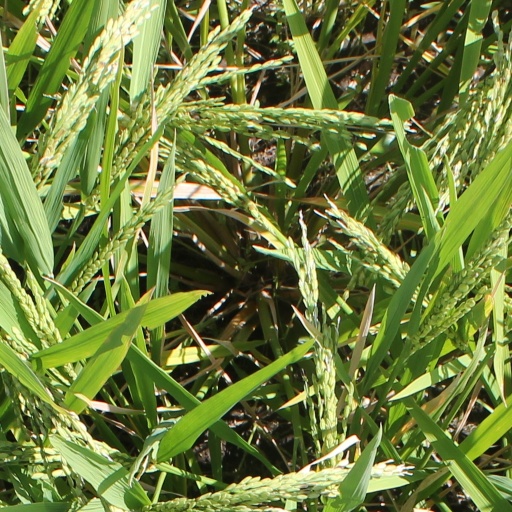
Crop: rice